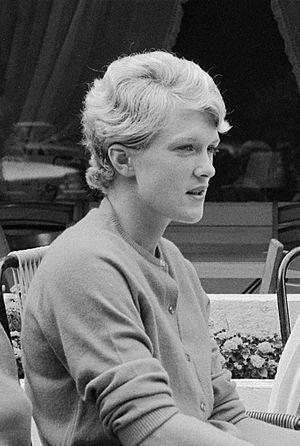
Robyn Ebbern épouse Vincenzi est une joueuse de tennis australienne des années 1960.